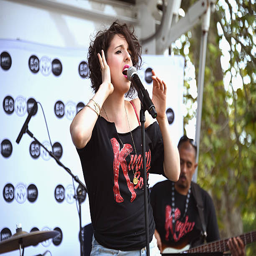
person of the show performs on stage during neighborhood in person .